Hirtshals

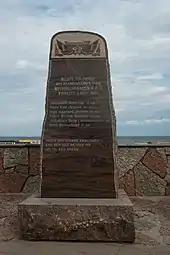
Memorial in Hirtshals to the crew of lifeboat RF 2, sunk in 1981.

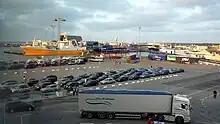
Hirtshals Harbour

The sea level has been as high as 1 metre over the norm. But in days where there is no wind, the waves typically will not be higher than maximum over normal sea level.